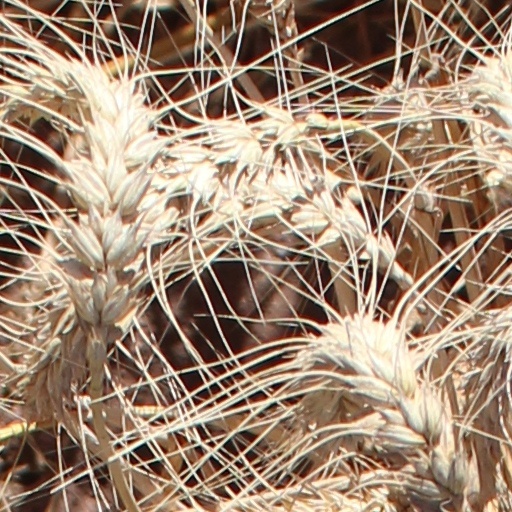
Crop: wheat